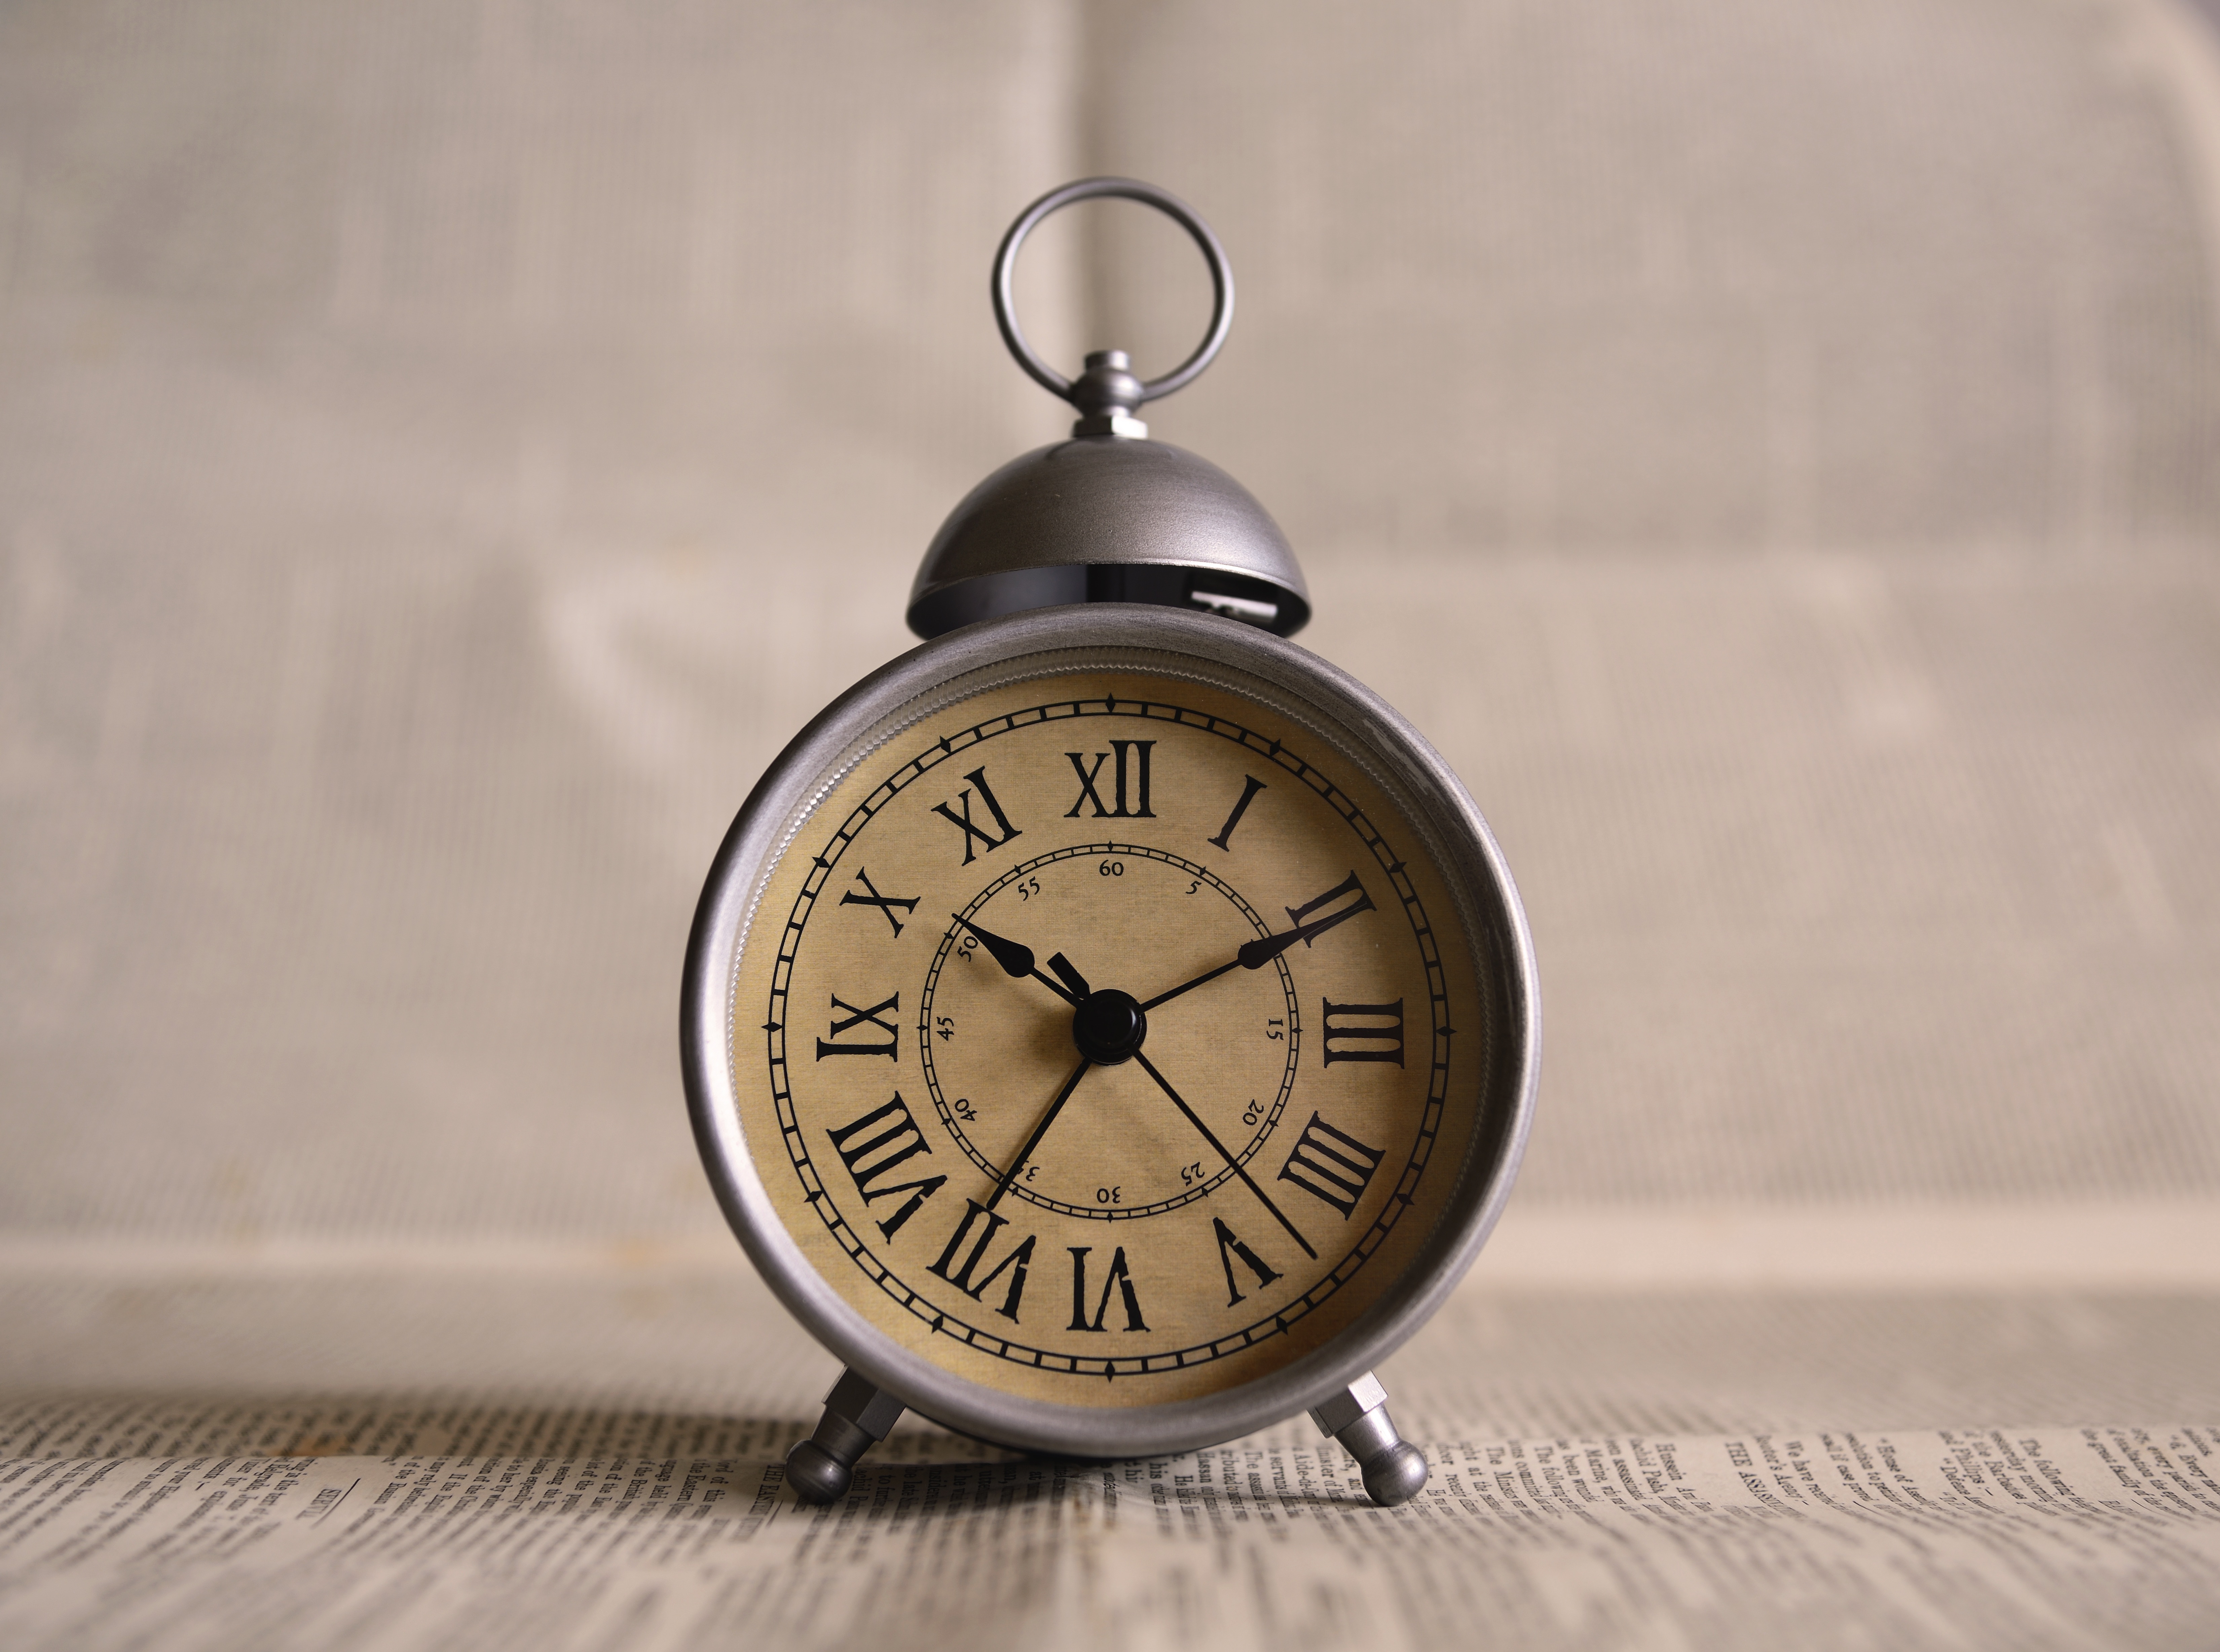
watch, hand, vintage, clock, time, alarm clock, alarm, roman numeral, decor, locket